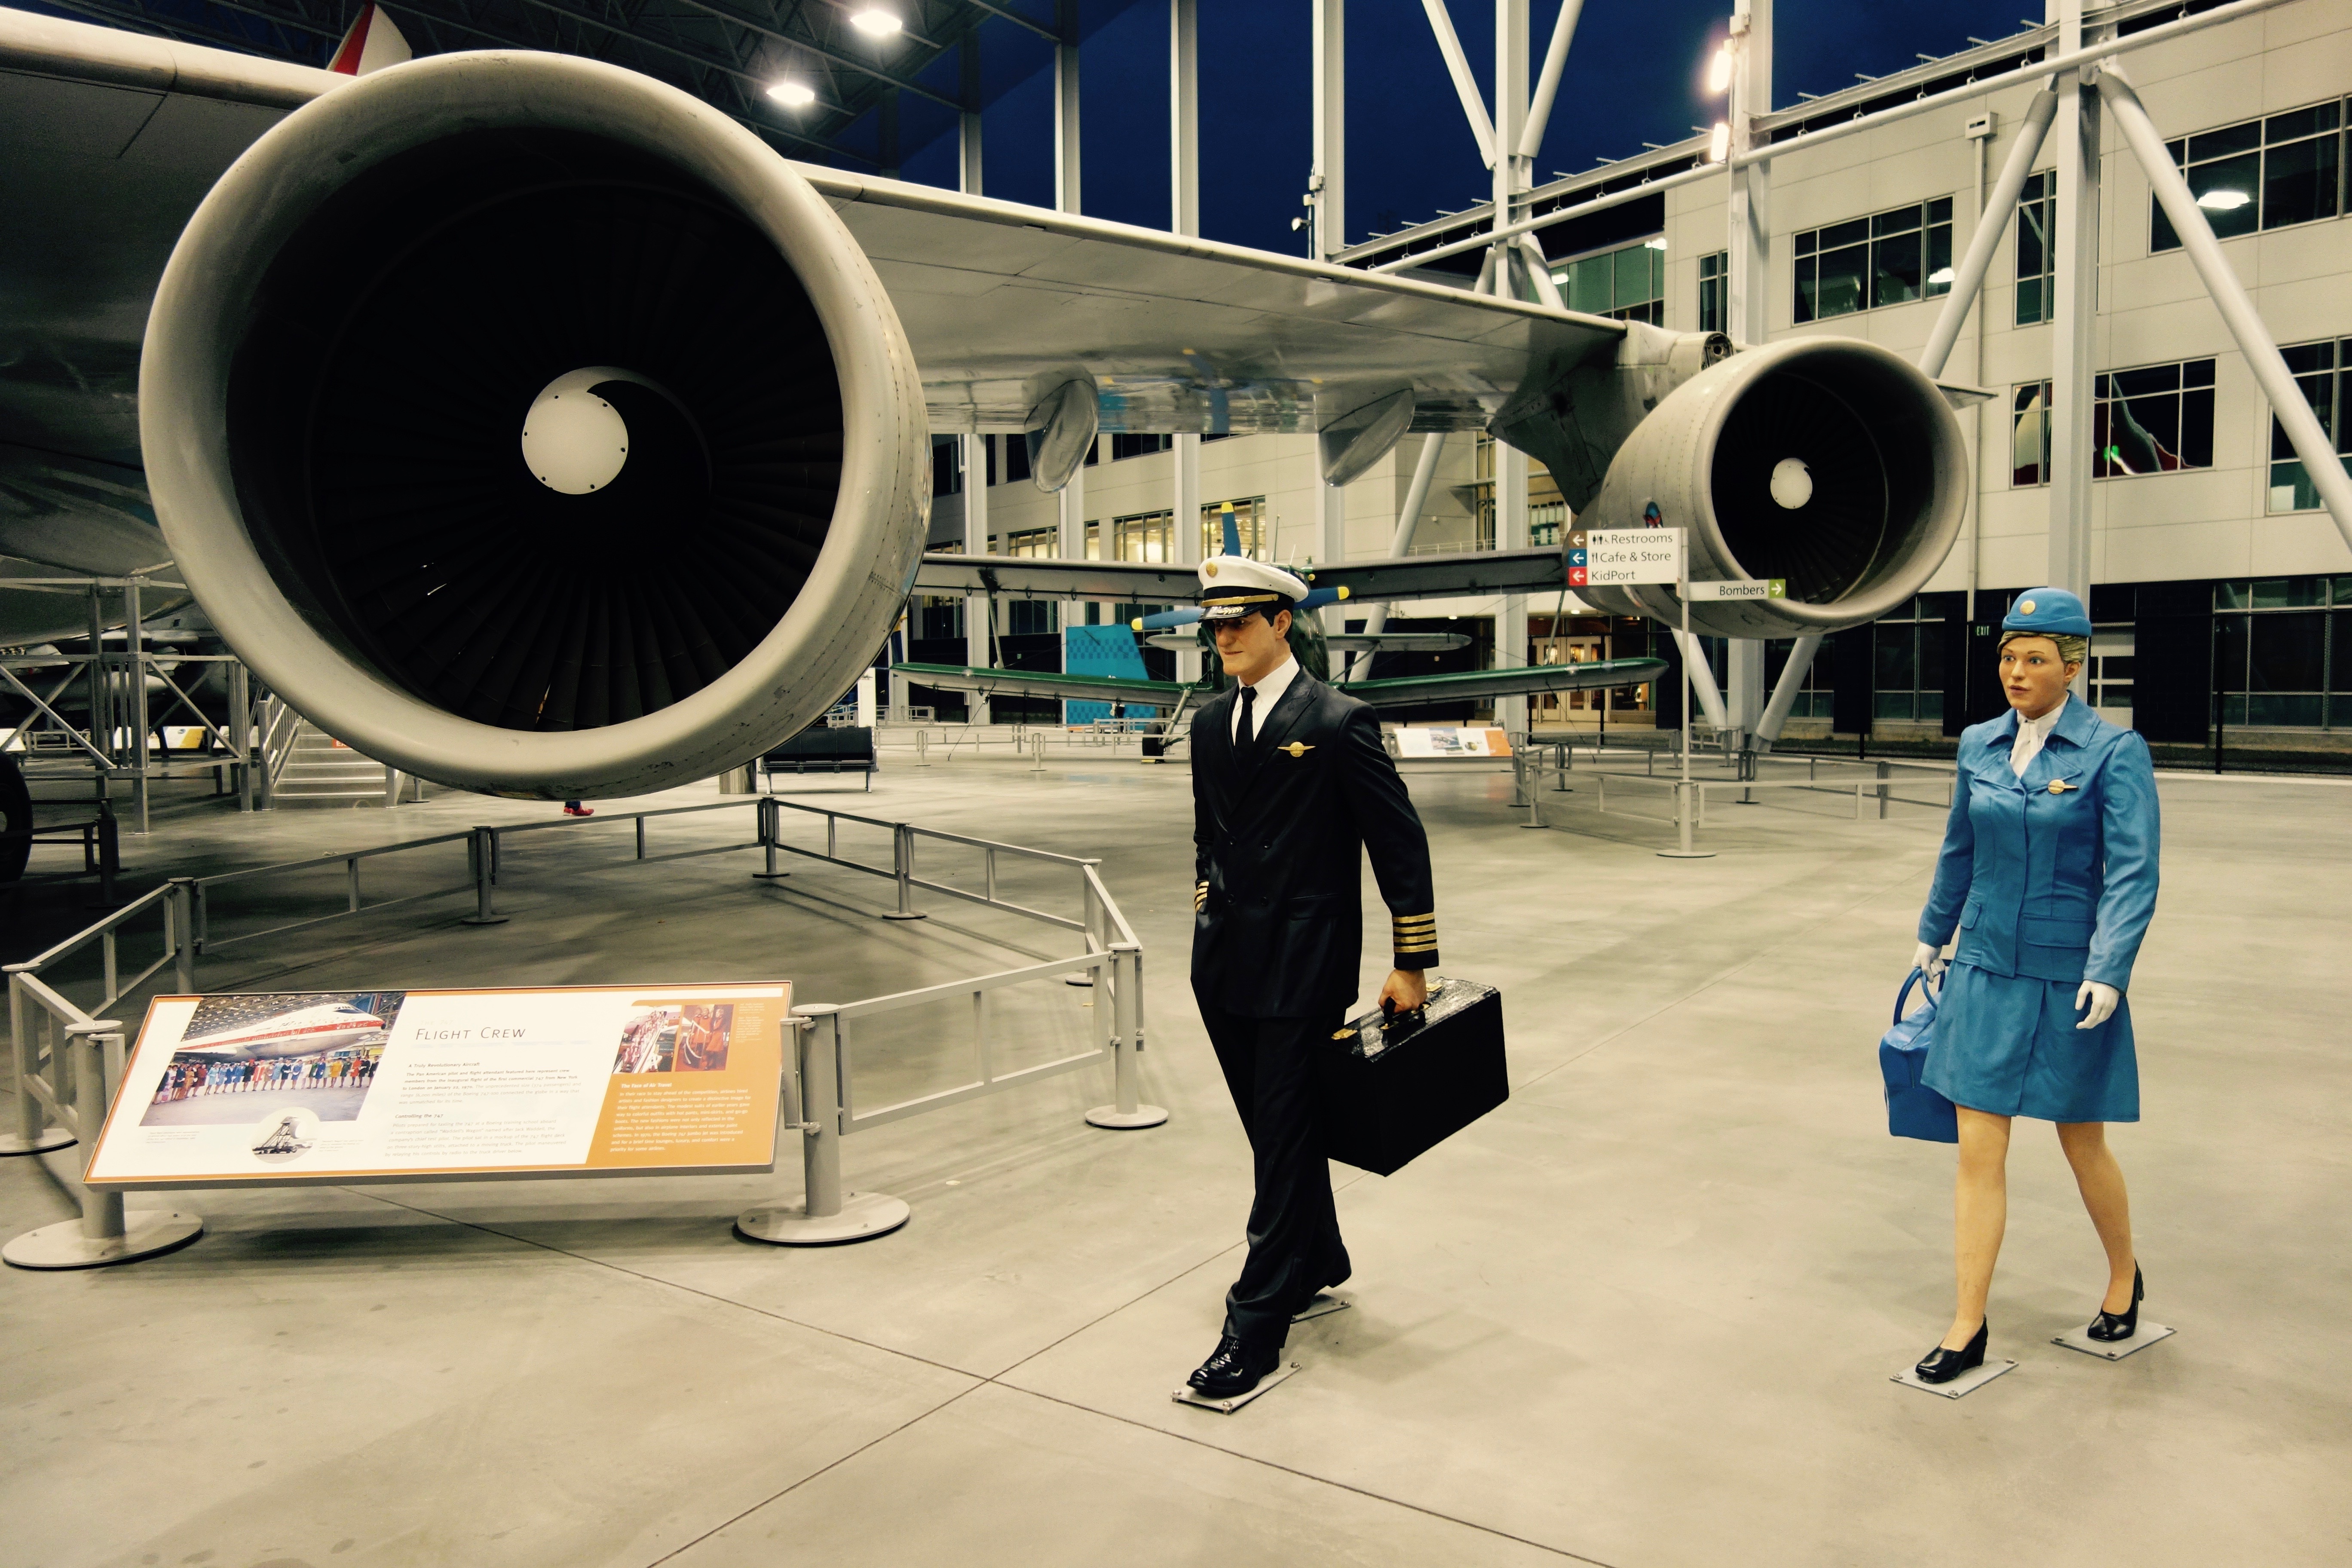
airplane, plane, aircraft, transport, vehicle, museum, aviation, flight, seattle, infrastructure, history, tourist attraction, boeing, 747